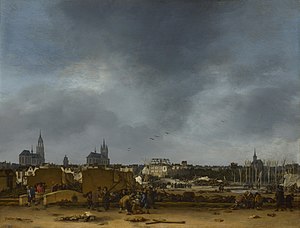
Egbert van der Poel
Tordenskraldet i Delft
Egbert Lievenszon van der Poel var en hollandsk kunstmaler.